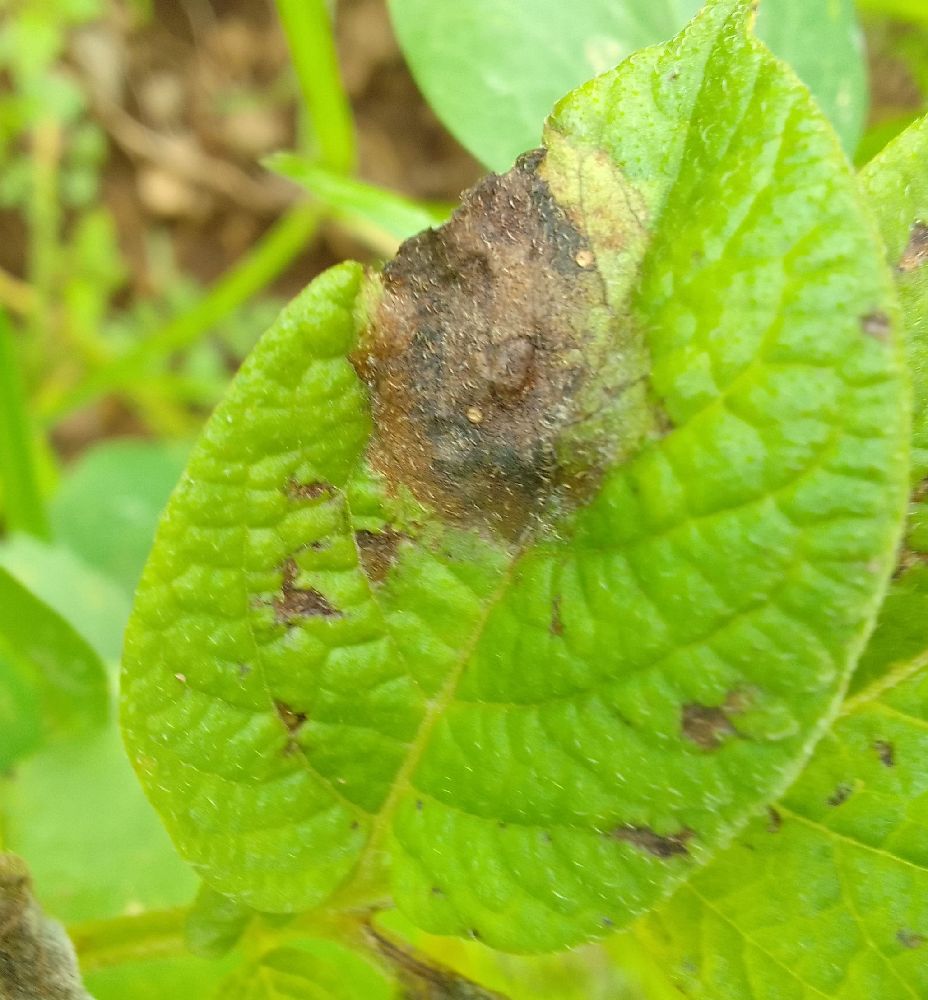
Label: Late blight